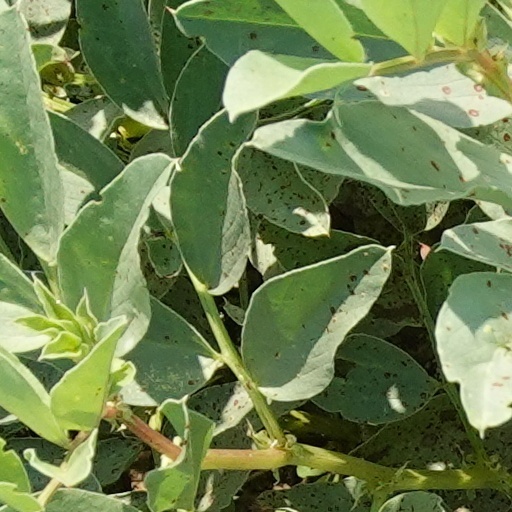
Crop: wheat